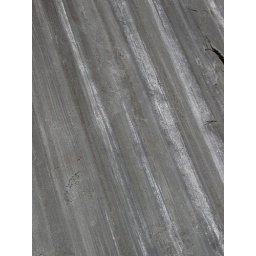
Funky formation near Arco, thus named for the unique black and white stripes